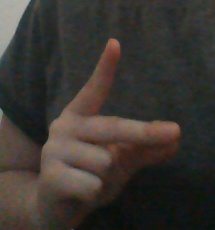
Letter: ta